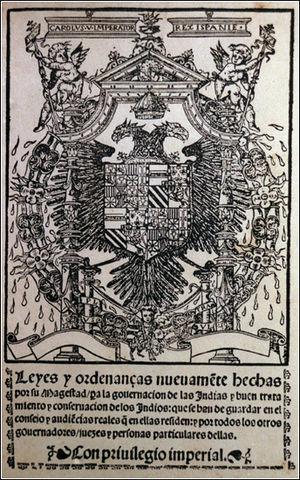
Les Leyes Nuevas espagnoles du 20 novembre 1542, rédigées à l'instigation du prêtre Bartolomé de Las Casas, l'évêque du Chiapas, puis édictées par Charles Quint, visaient à protéger les indigènes d'Amérique du Sud en interdisant aux colons de les réduire en esclavage et en soulignant que les Amérindiens étaient des fidèles à qui la religion catholique ouvrait ses portes.
1542 est une année commune commençant un dimanche.
L’histoire de la Colombie commence il y a plus de 20 000 ans. Différentes civilisations amérindiennes se développent dès cette époque, dont la plus influente est celle du peuple Chibcha. Celui-ci domine le centre du pays lorsque Christophe Colomb « découvre » l'Amérique en 1492.